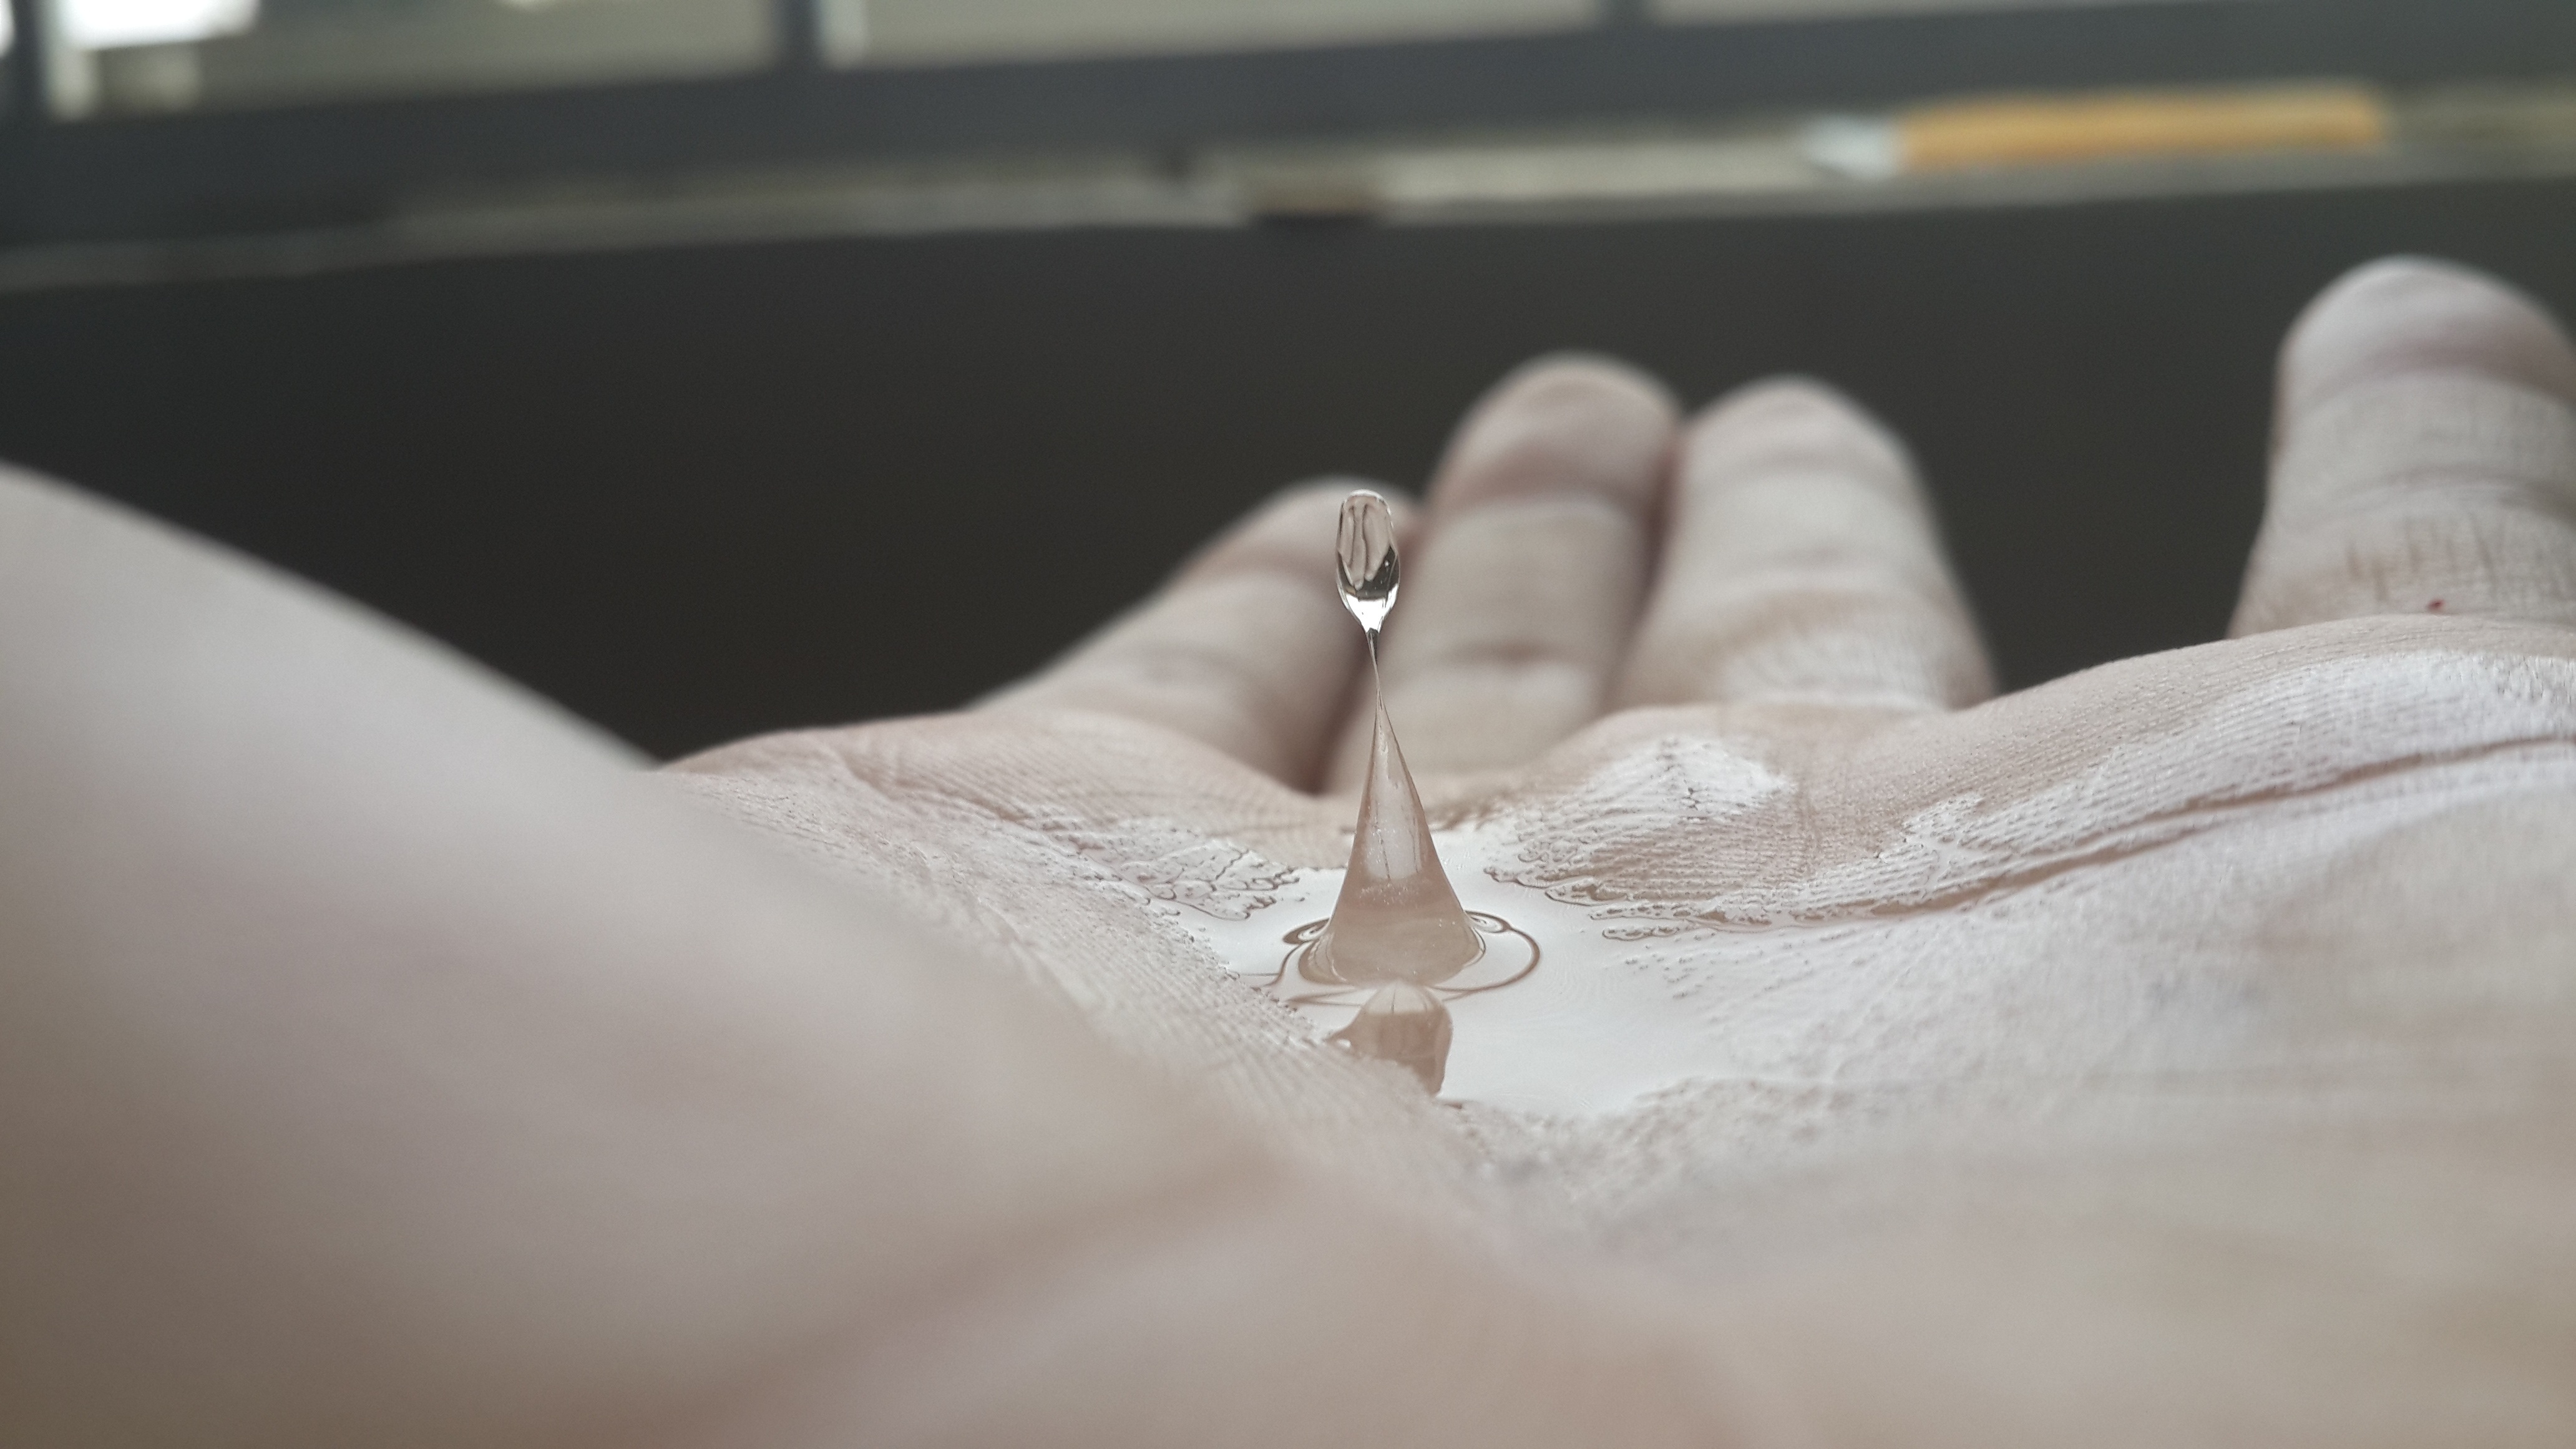
hand, water, cold, woman, white, leg, ice, finger, arm, bride, close up, human body, dress, hands, skin, drops of water, sense